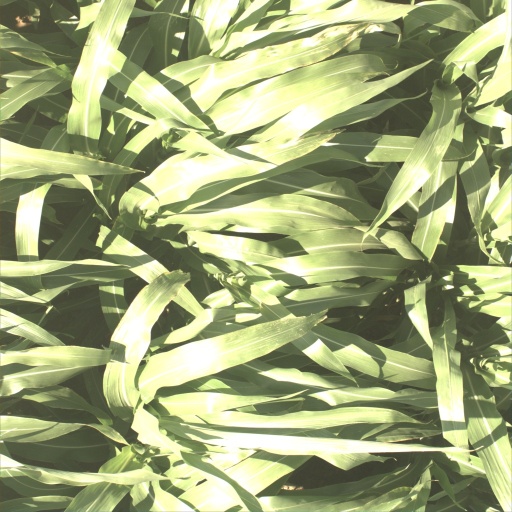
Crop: sorghum